Liang Shitai

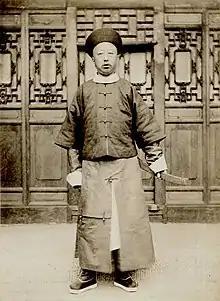
Liang Shitai. "Prince Chun," 1870s. Albumen Silver print. Source: <a href="https%3A//loewentheilcollection.com/">the Stephan Loewentheil China Photography Collection

Liang Shitai is now recognized as a pioneer of early Chinese photography. Liang Shitai photographs from the Stephan Loewentheil China Photography Collection were displayed as part of the exhibition "Vision and Reflection: Photographs of China in the 19th Century from the Loewentheil Collection", held at the Tsinghua University Art Museum in Beijing in 2019. The exhibition displayed 120 photographic “masterpieces” of 19th century China, including two albumen prints by Liang Shitai of Qing dynasty officials.